Maghrebi communities of Paris

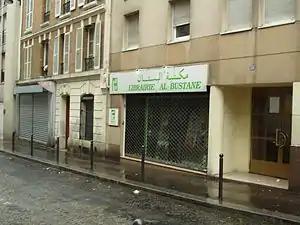
"Librairie Al-Bustane" ("Al-Bustane Bookshop") in 18th arrondissement, Paris

The Paris metropolitan area has a large Maghrebi population as a result of French colonial ties to that region. the majority of those of African origin living in Paris come from the Maghreb.